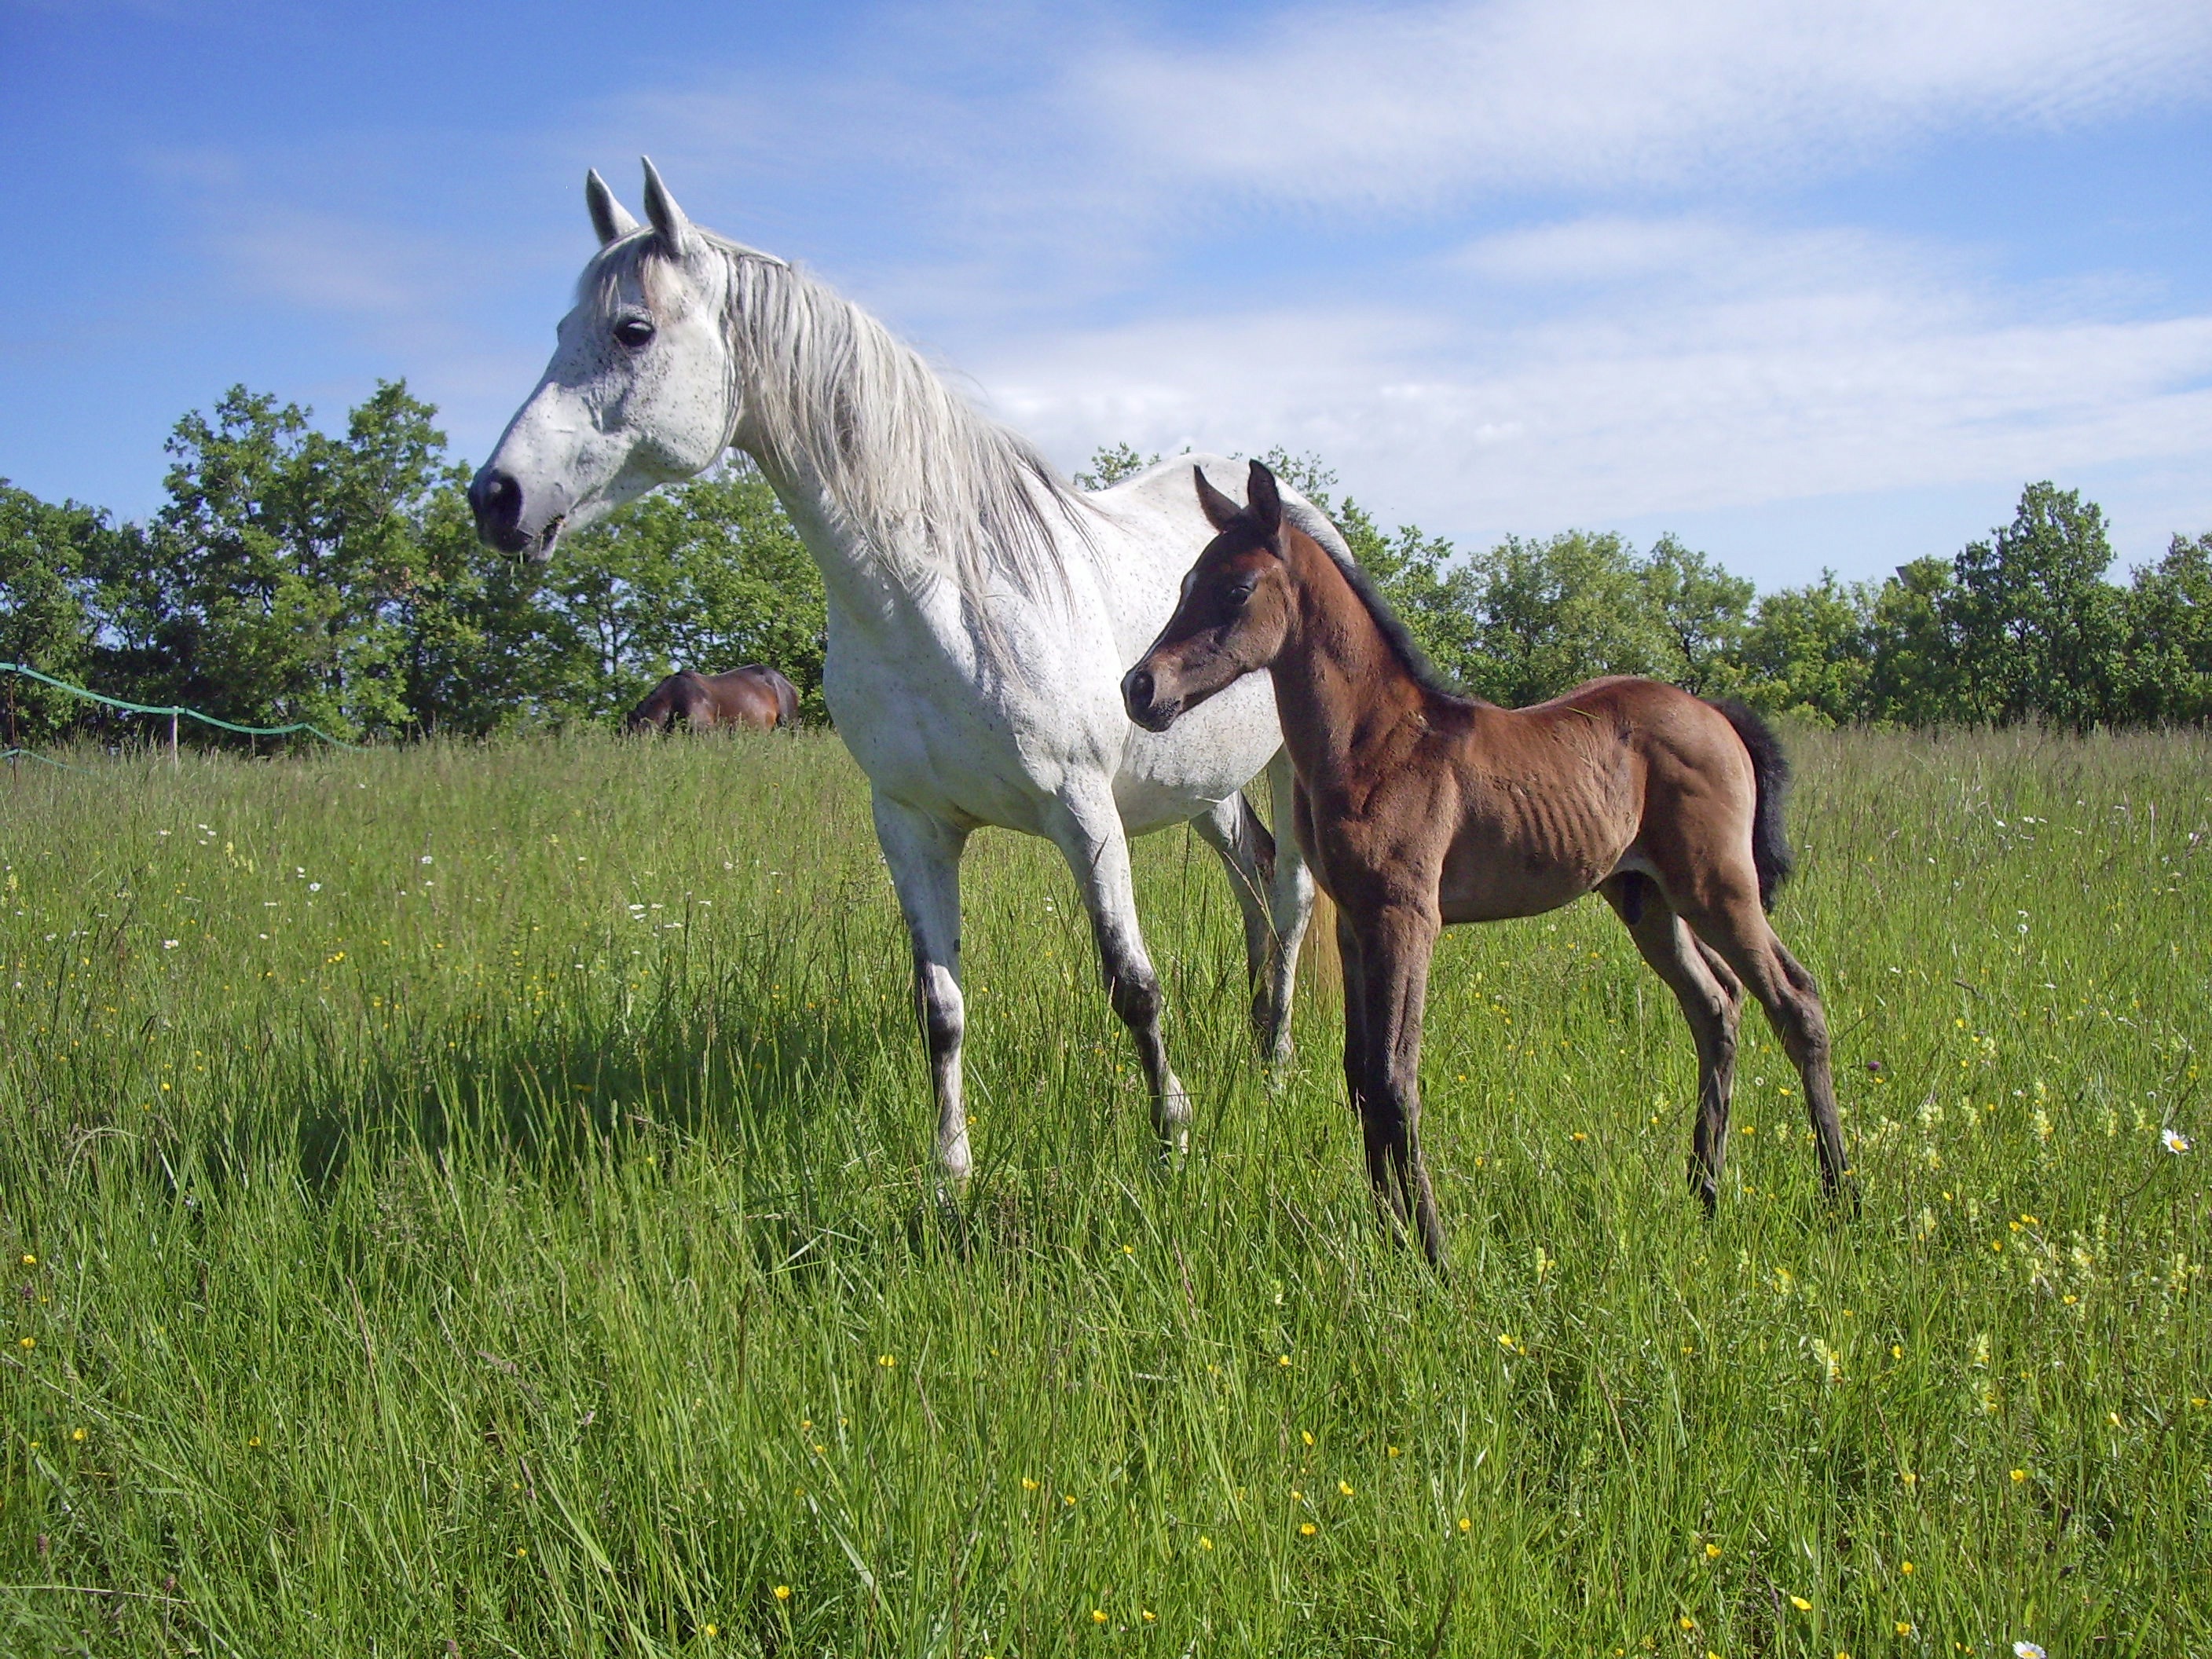
grass, meadow, prairie, herd, pasture, grazing, horse, mammal, stallion, mane, fauna, equine, grey, grassland, vertebrate, mare, pure arab blood, horse breeding, pre, foal, breeding horses, broodmare, good looking, colt, pack animal, horse like mammal, mustang horse